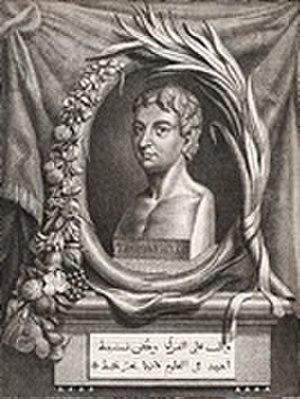
Thomas Hyde est un orientaliste anglais. Polyglotte, il a notamment été interprète de la cour en langues orientales sous trois rois d'Angleterre, de 1660 à 1701.